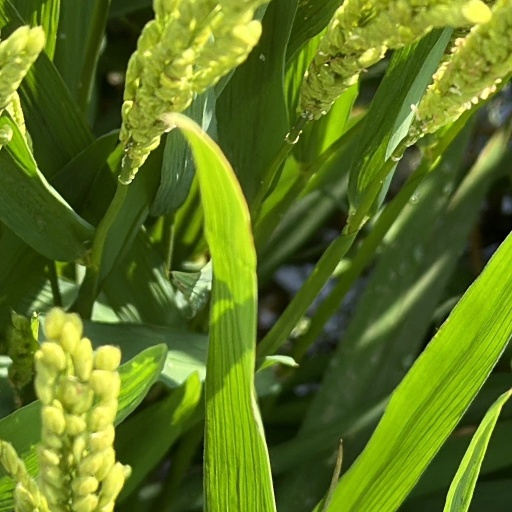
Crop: rice